Hinduism in Canada

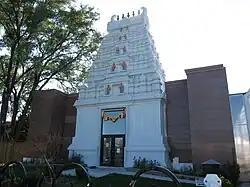
Sringeri Temple of Toronto

The largest Hindu temple in Canada is BAPS Shri Swaminarayan Mandir Toronto. It consists of two separate buildings: the mandir itself and the Haveli, home to a large sabha hall, several religious bookstops, a small prayer room, the country's largest Indo-Canadian museum, a water fountain and a large gymnasium. It is the only Mandir built using Hindu traditions. The temple is built in the traditional Hindu style of Shikharbaddha mandir, which is made accordingly to the principles laid out in Shilpa Shastras, sacred Hindu texts that describe the canons of traditionally architecture, and describes how the structure of a shikharbaddha mandir symbolically reflects the body of Purusha, or the Cosmic Man. It took $40 million to build and opened in 2007, surpassing Hindu Sabha Temple in nearby Brampton, which held the old record. The entire mandir is .